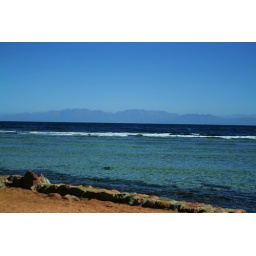
Beautiful blue water in Dahab